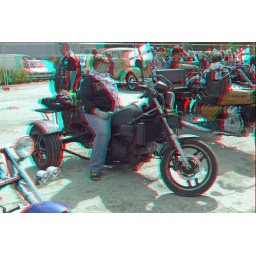
Custom Motorcycles @ Ruxley Manor in anaglyph 3D stereo red blue glasses to view